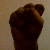
The image shows a hand gesture representing the letter 'S' in Indian Sign Language.